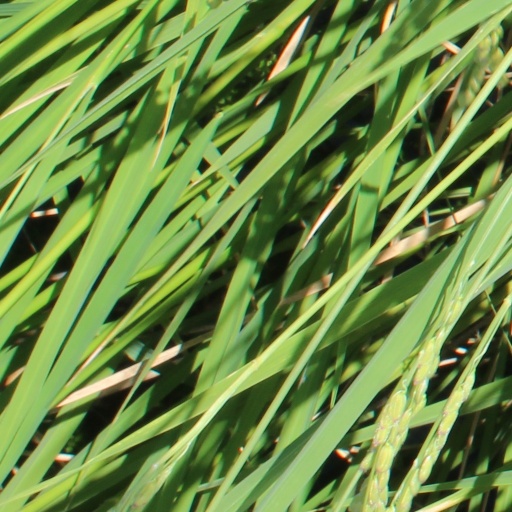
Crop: rice